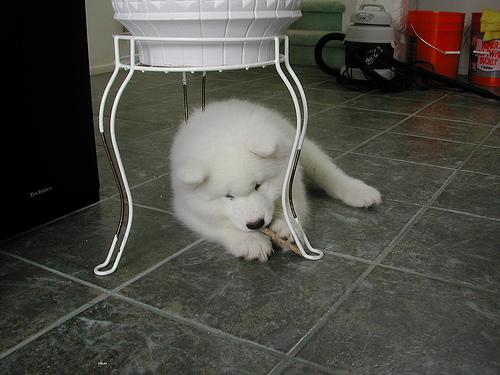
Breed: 2192-n000088-Samoyed